Ridgefield station (New York, New Haven, and Hartford Railroad)

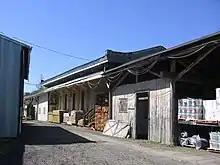
In use as lumber storage, 2012

Following its closure, the station would come to stand as a storage facility at the Ridgefield Supply Company until 2015, when it was razed and then rebuilt on the other side of the property, where the new structure retains the station's original appearance today.